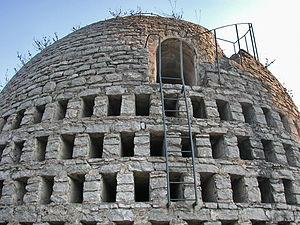
Puits aérien de l'ingénieur belge Achile Knappen à Trans-en-Provence, Var